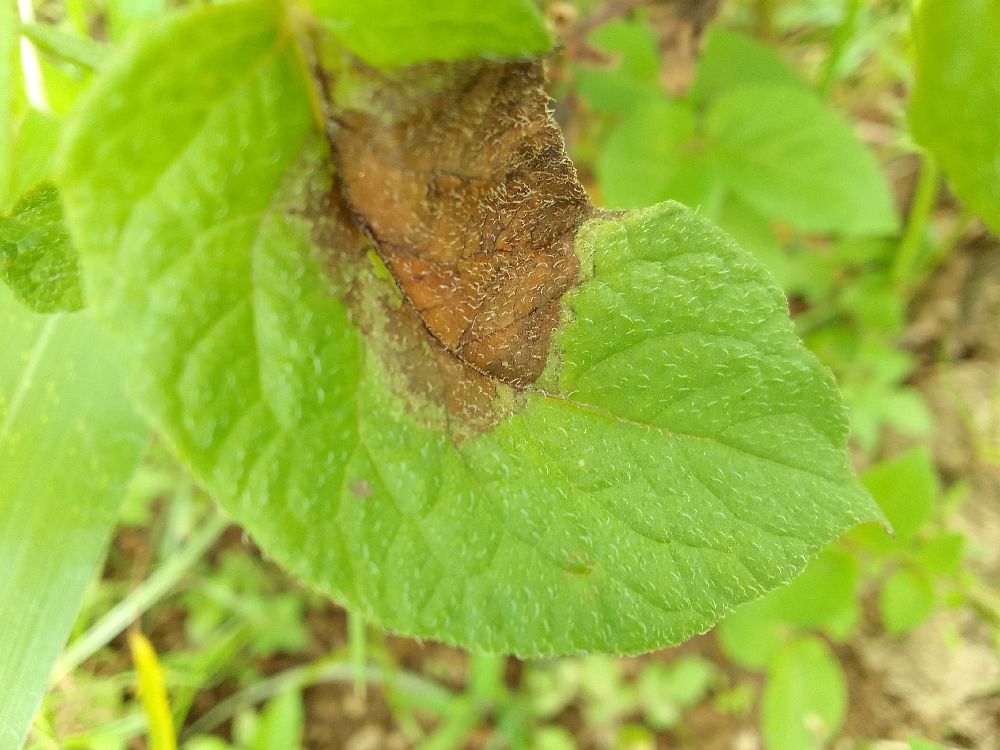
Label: Early blight